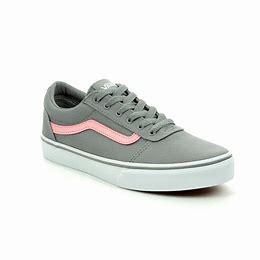
Brand: Vans
Model: Ward